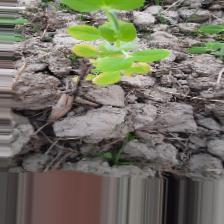
Label: Normal